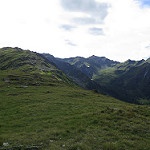
Scene: Outdoor